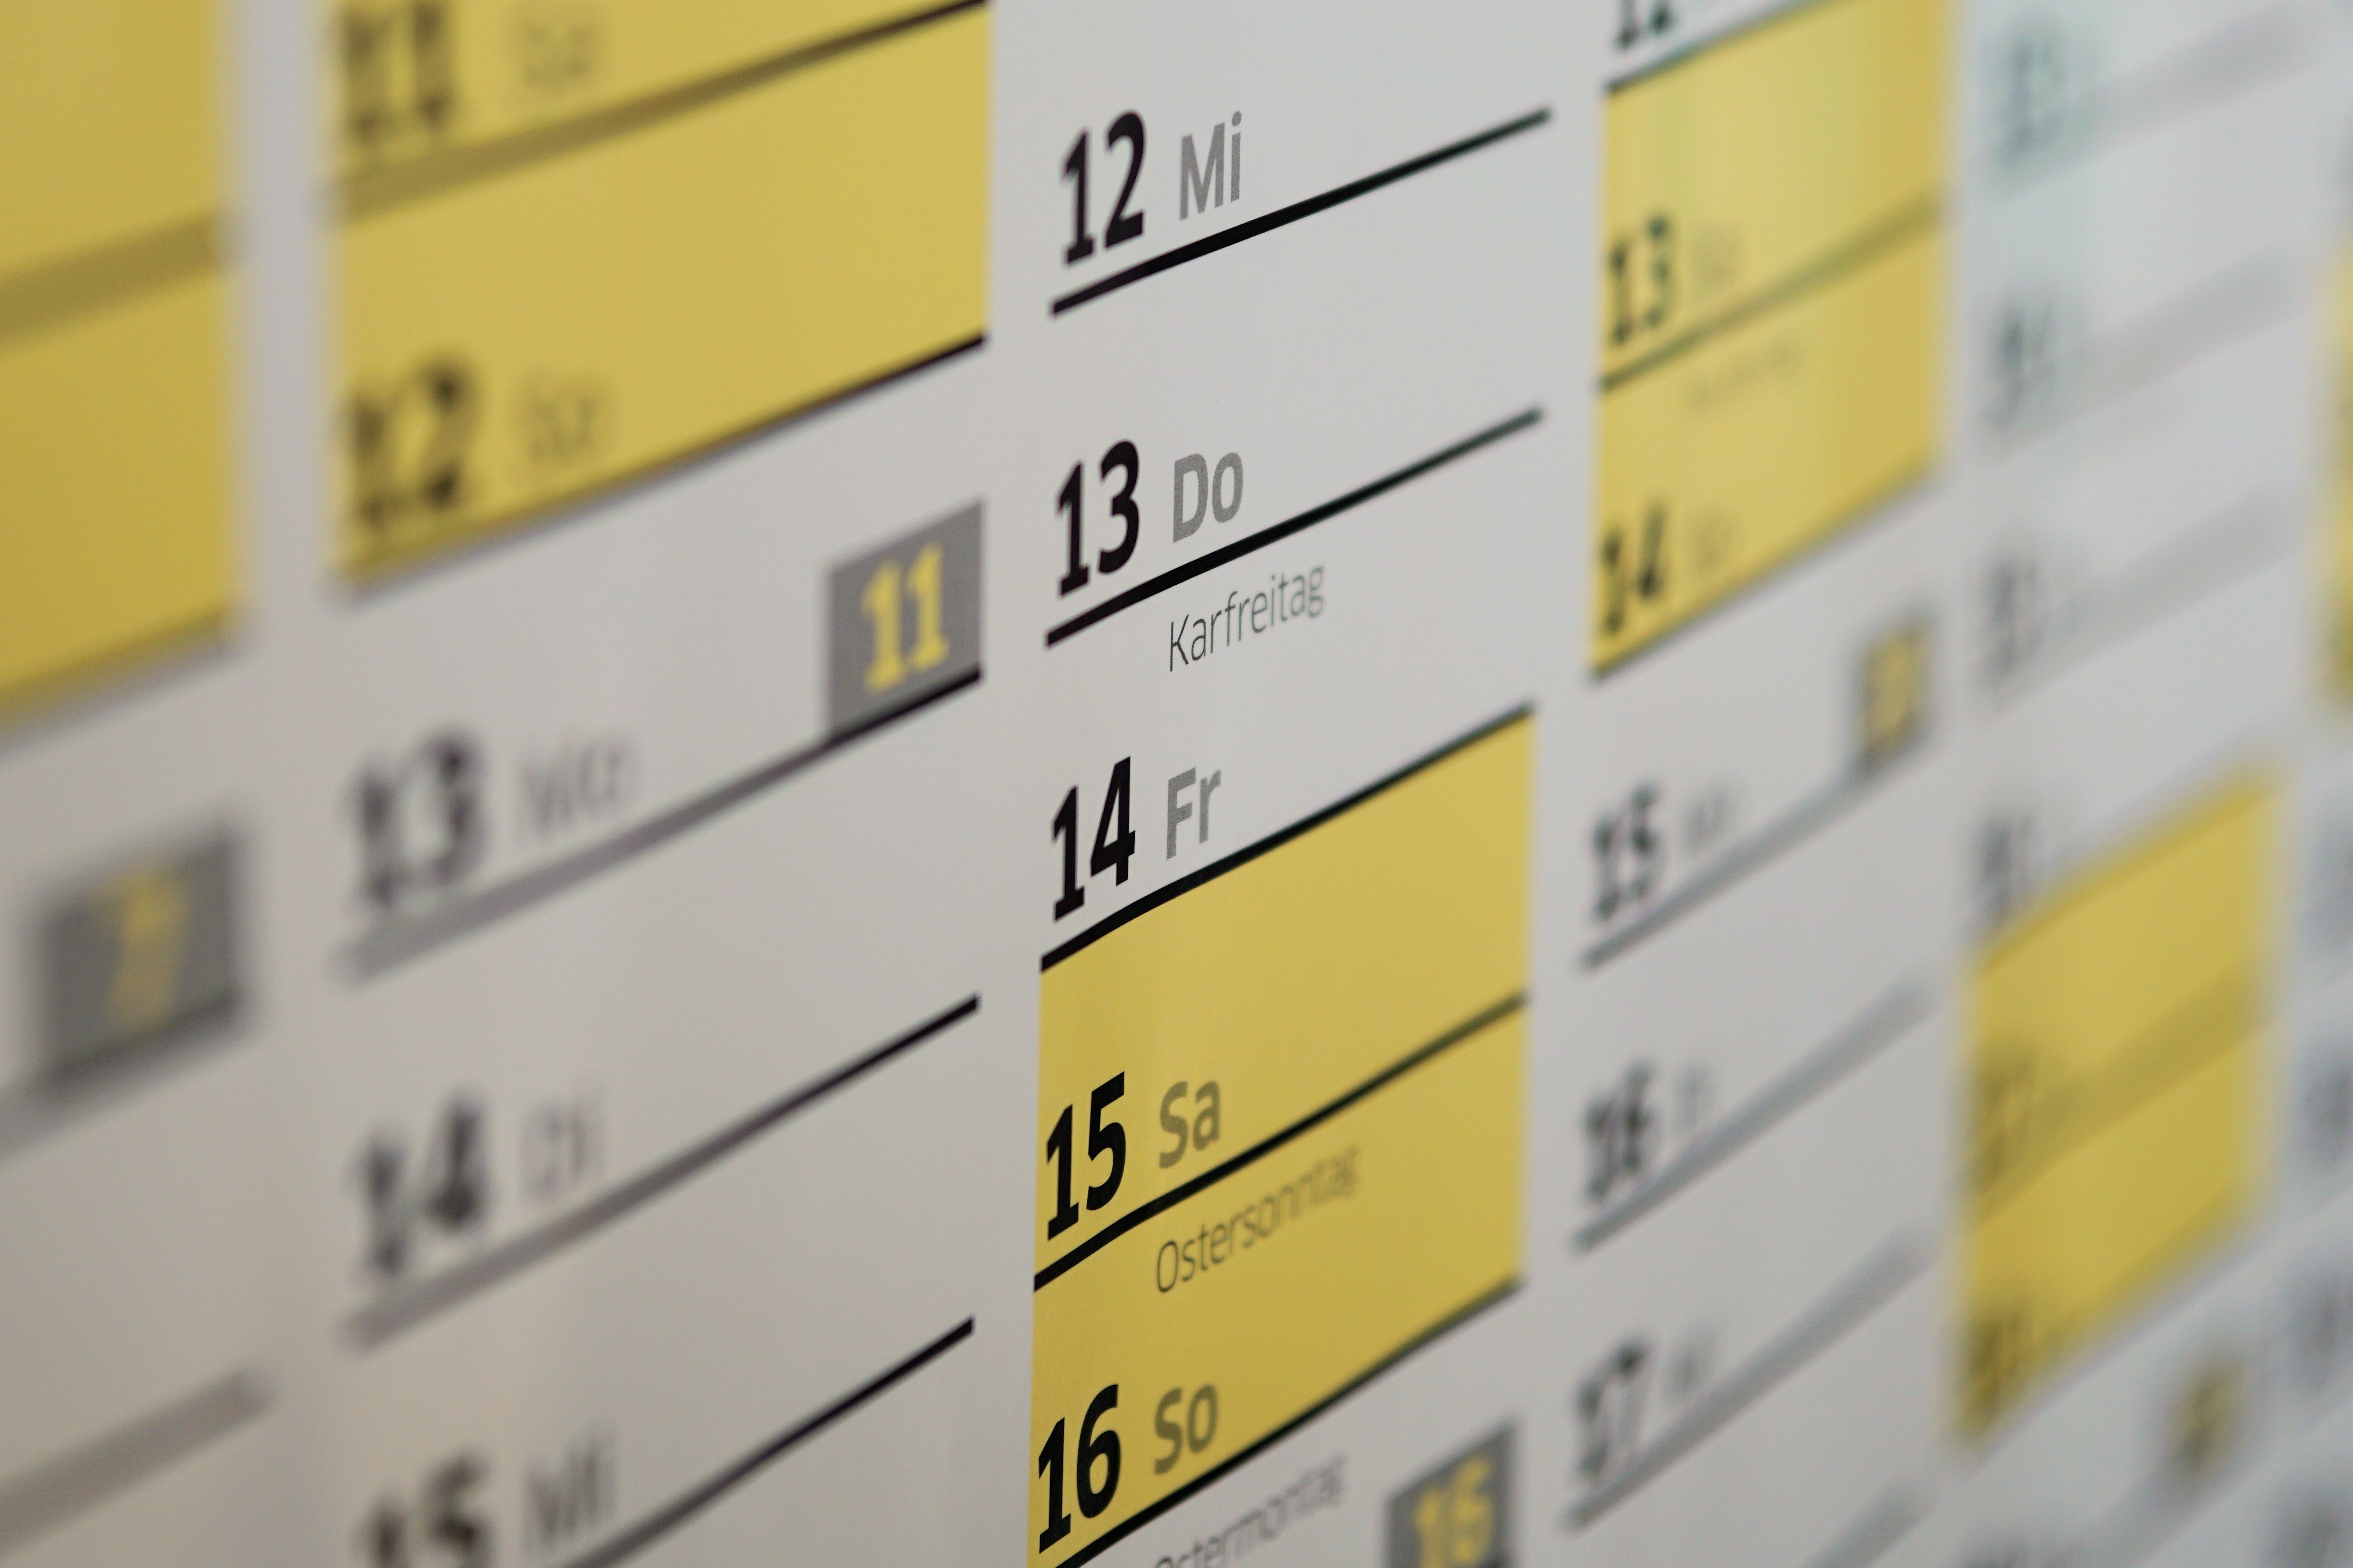
time, number, line, color, office, yellow, year, calendar, easter, days, ticket, good friday, wall calendar